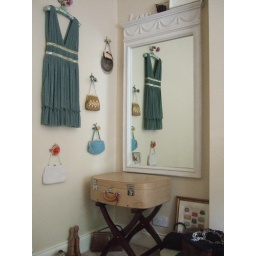
This little corner was inspired by Selina Lake's book Bazaar Style. I repurposed vintage ornamental roses as hooks.